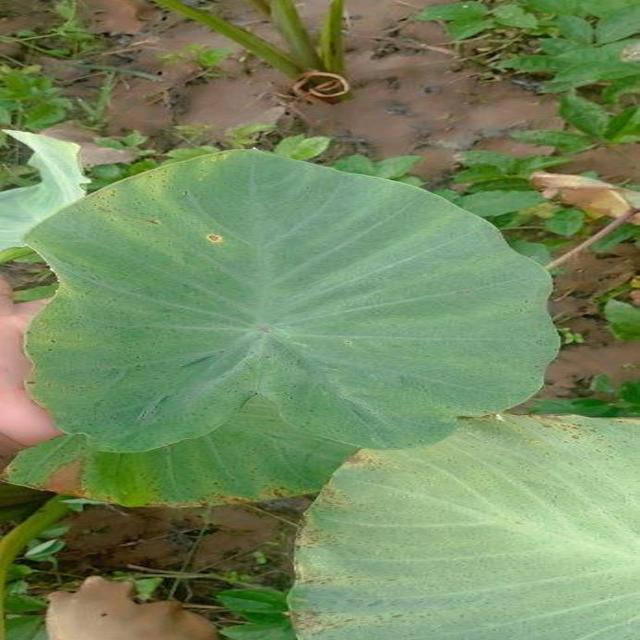
Label: Early_Blight